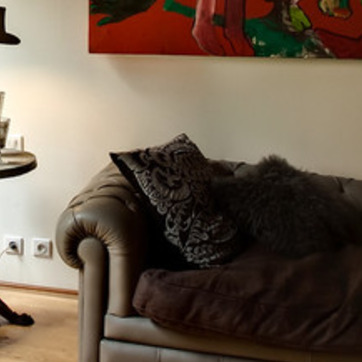
Material: fabric